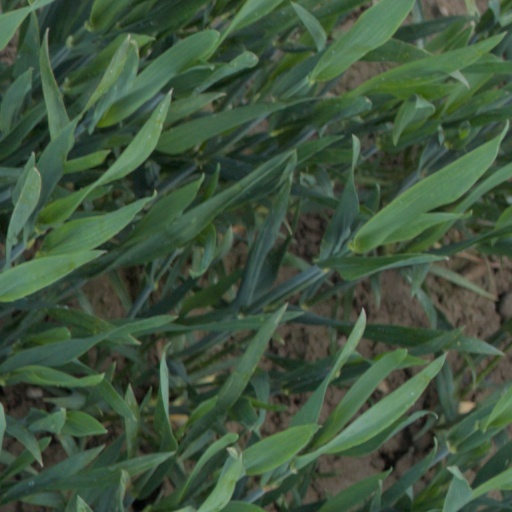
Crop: wheat